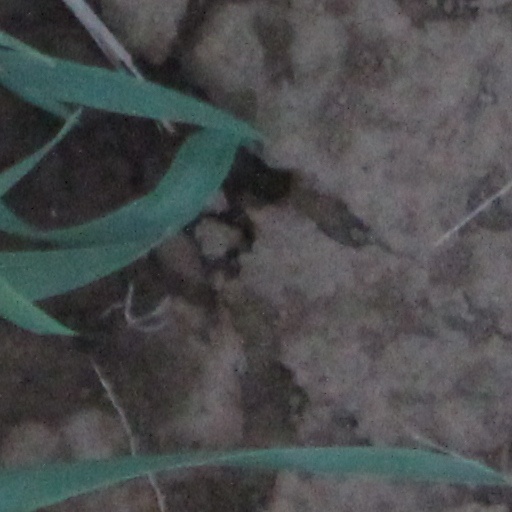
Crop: wheat